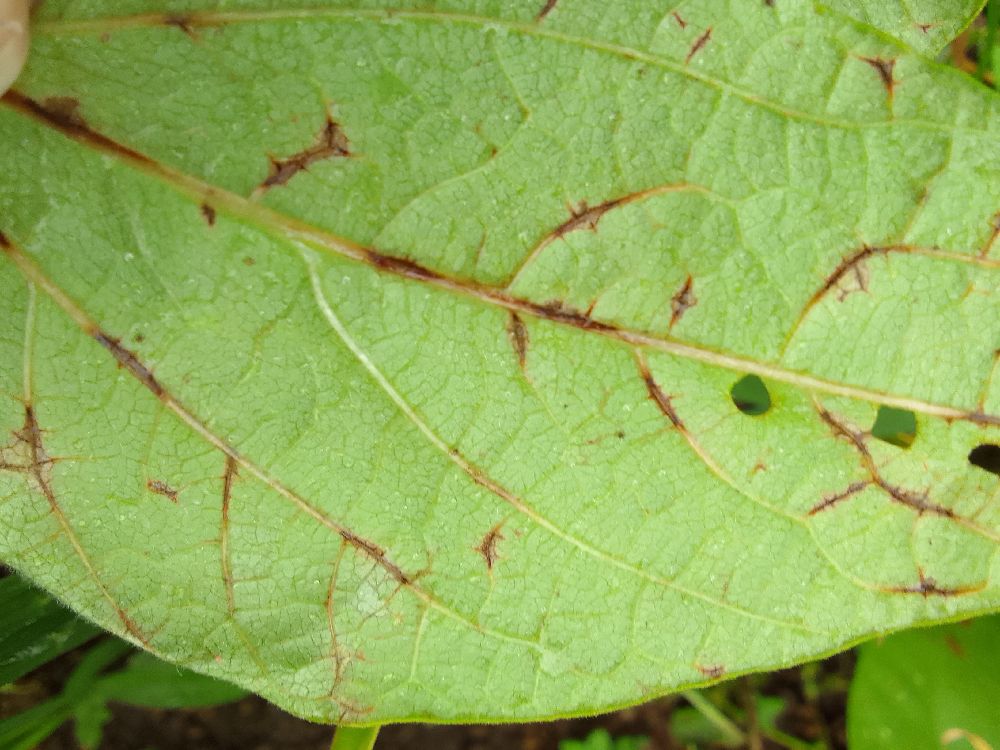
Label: anthracnose